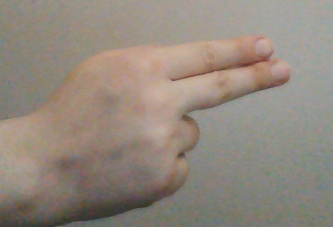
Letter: ain